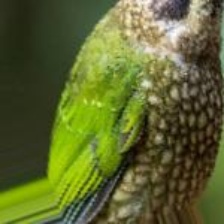
Species: SPOTTED CATBIRD
Scientific name: AILUROEDUS MACULOSUS